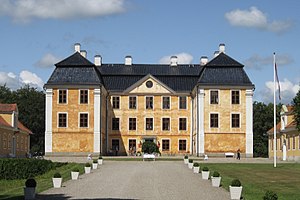
Christinehofs slot
Christinehofs slot
Christinehofs slot er et svensk slot i Andrarum sogn i Tomelilla kommune i Skåne. Det er tegnet af Georg Mockelten og opført i 1737-1740 i tysk barokstil. Det er nu en del af Christinehofs Ekopark. Nu til dags findes der en slotscafé, og i sommerperioden arrangeres der guidede ture i slottet og det nærtliggende Borstakärr vådområde samt Andrerums alunværk. Den oprindelige barokpark er nu en del af vildthegnet omkring slottet. Om sommeren afholdes der koncerter i parken, og selve slottet benyttes til udstillinger samt seminarer, konferencer og lignende.